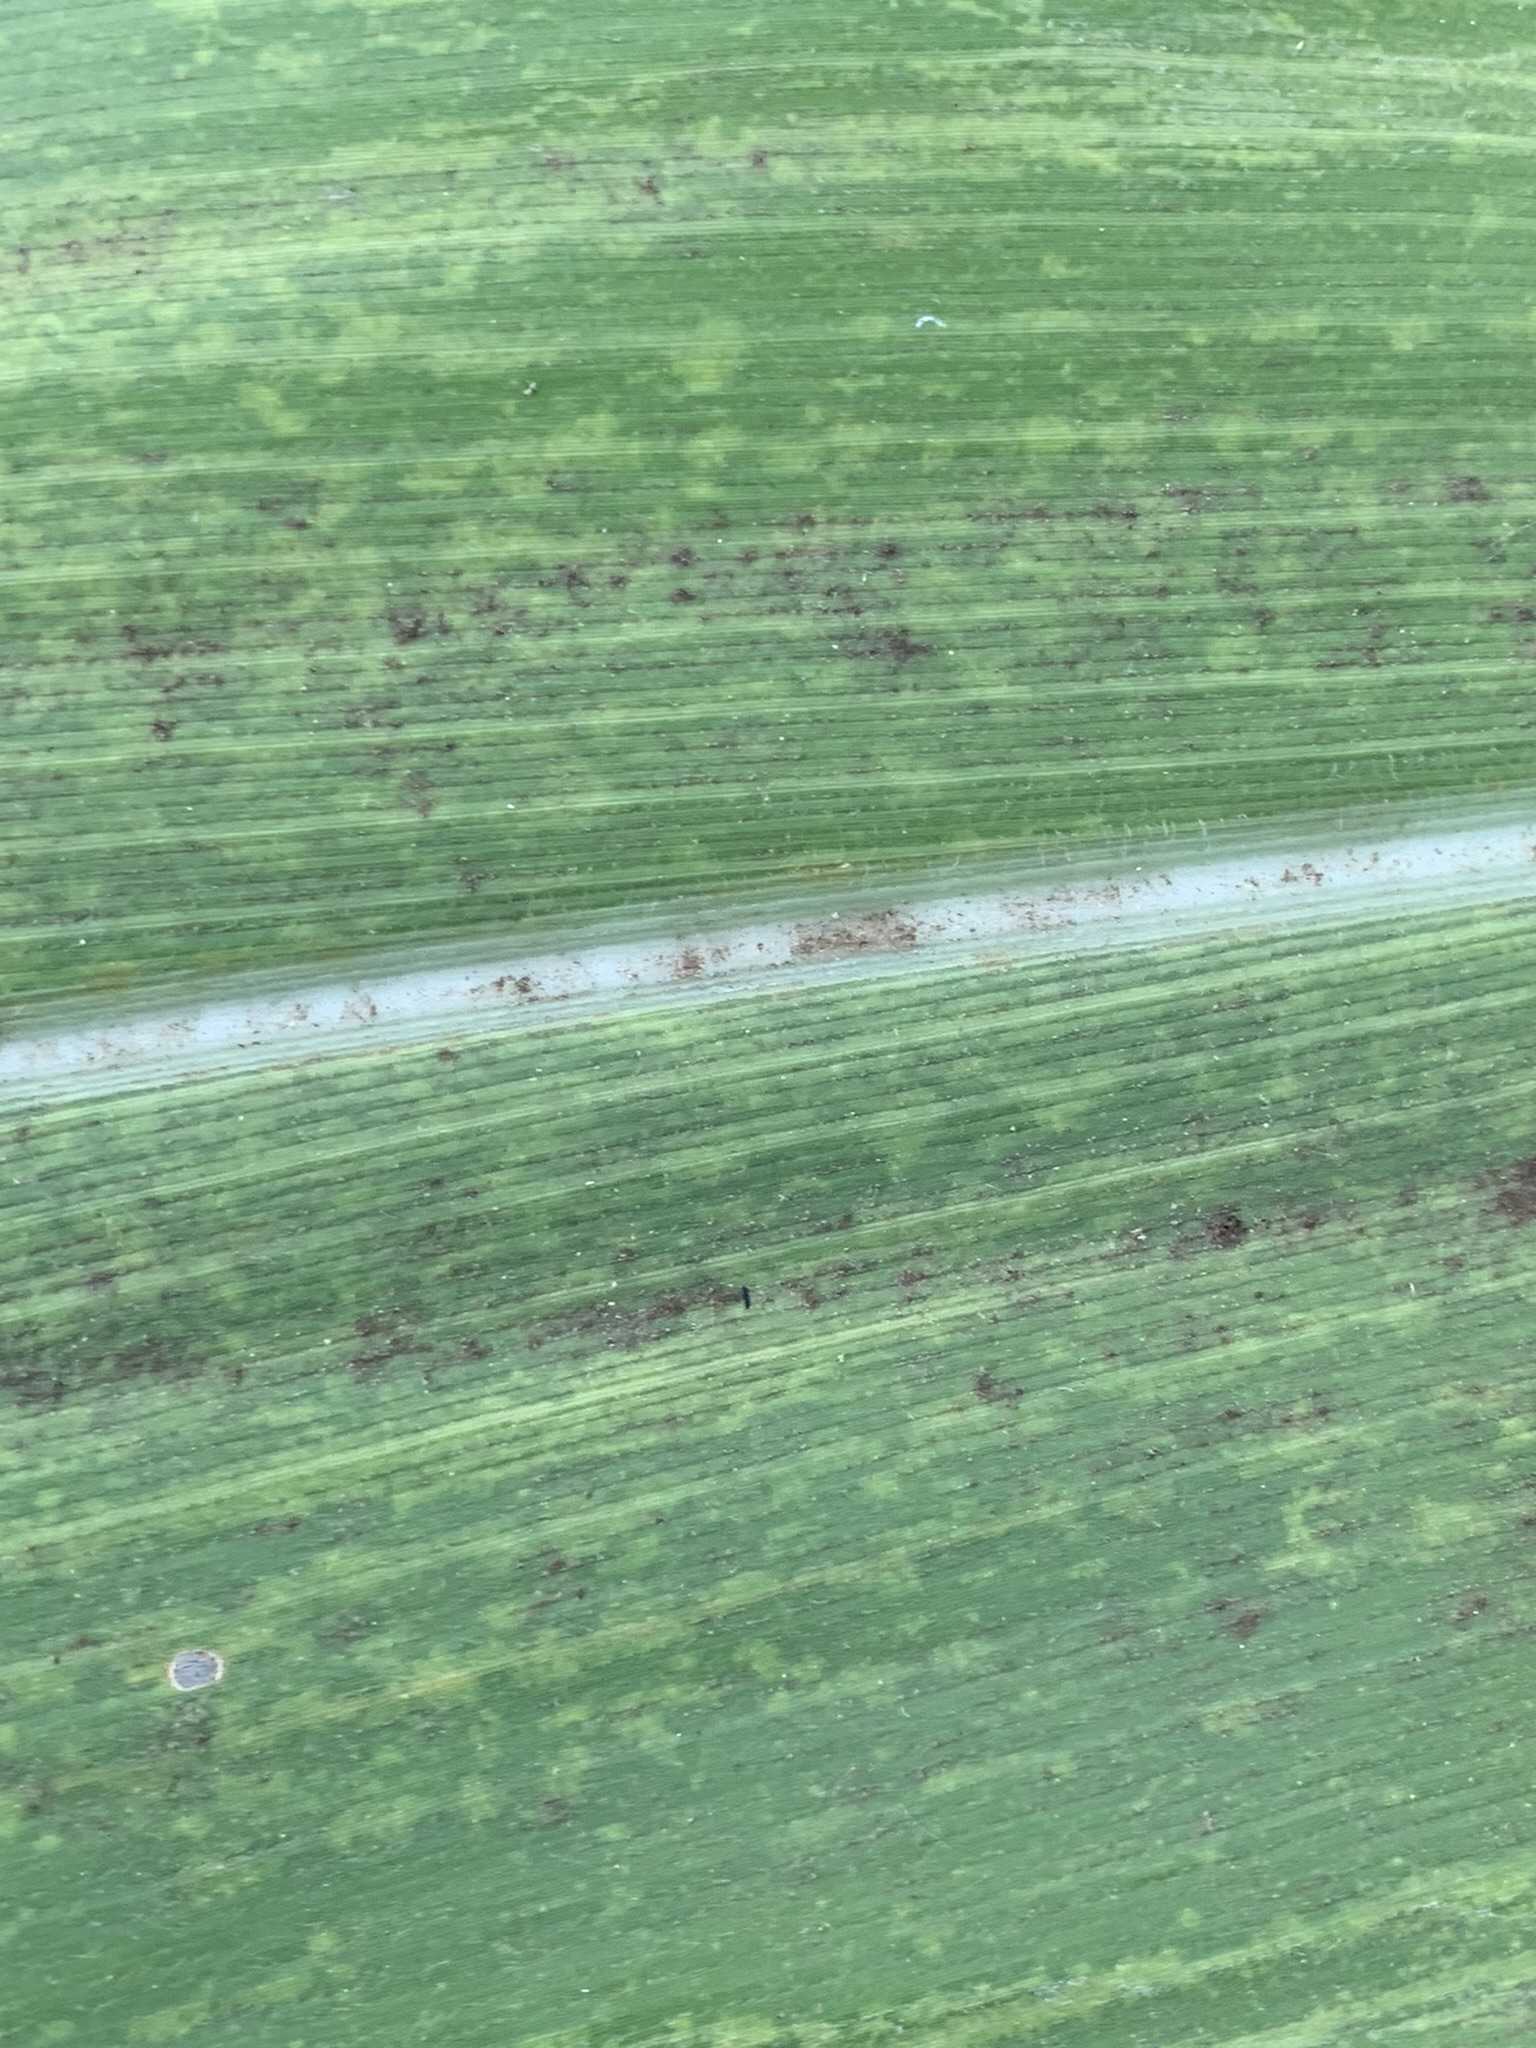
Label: MLN